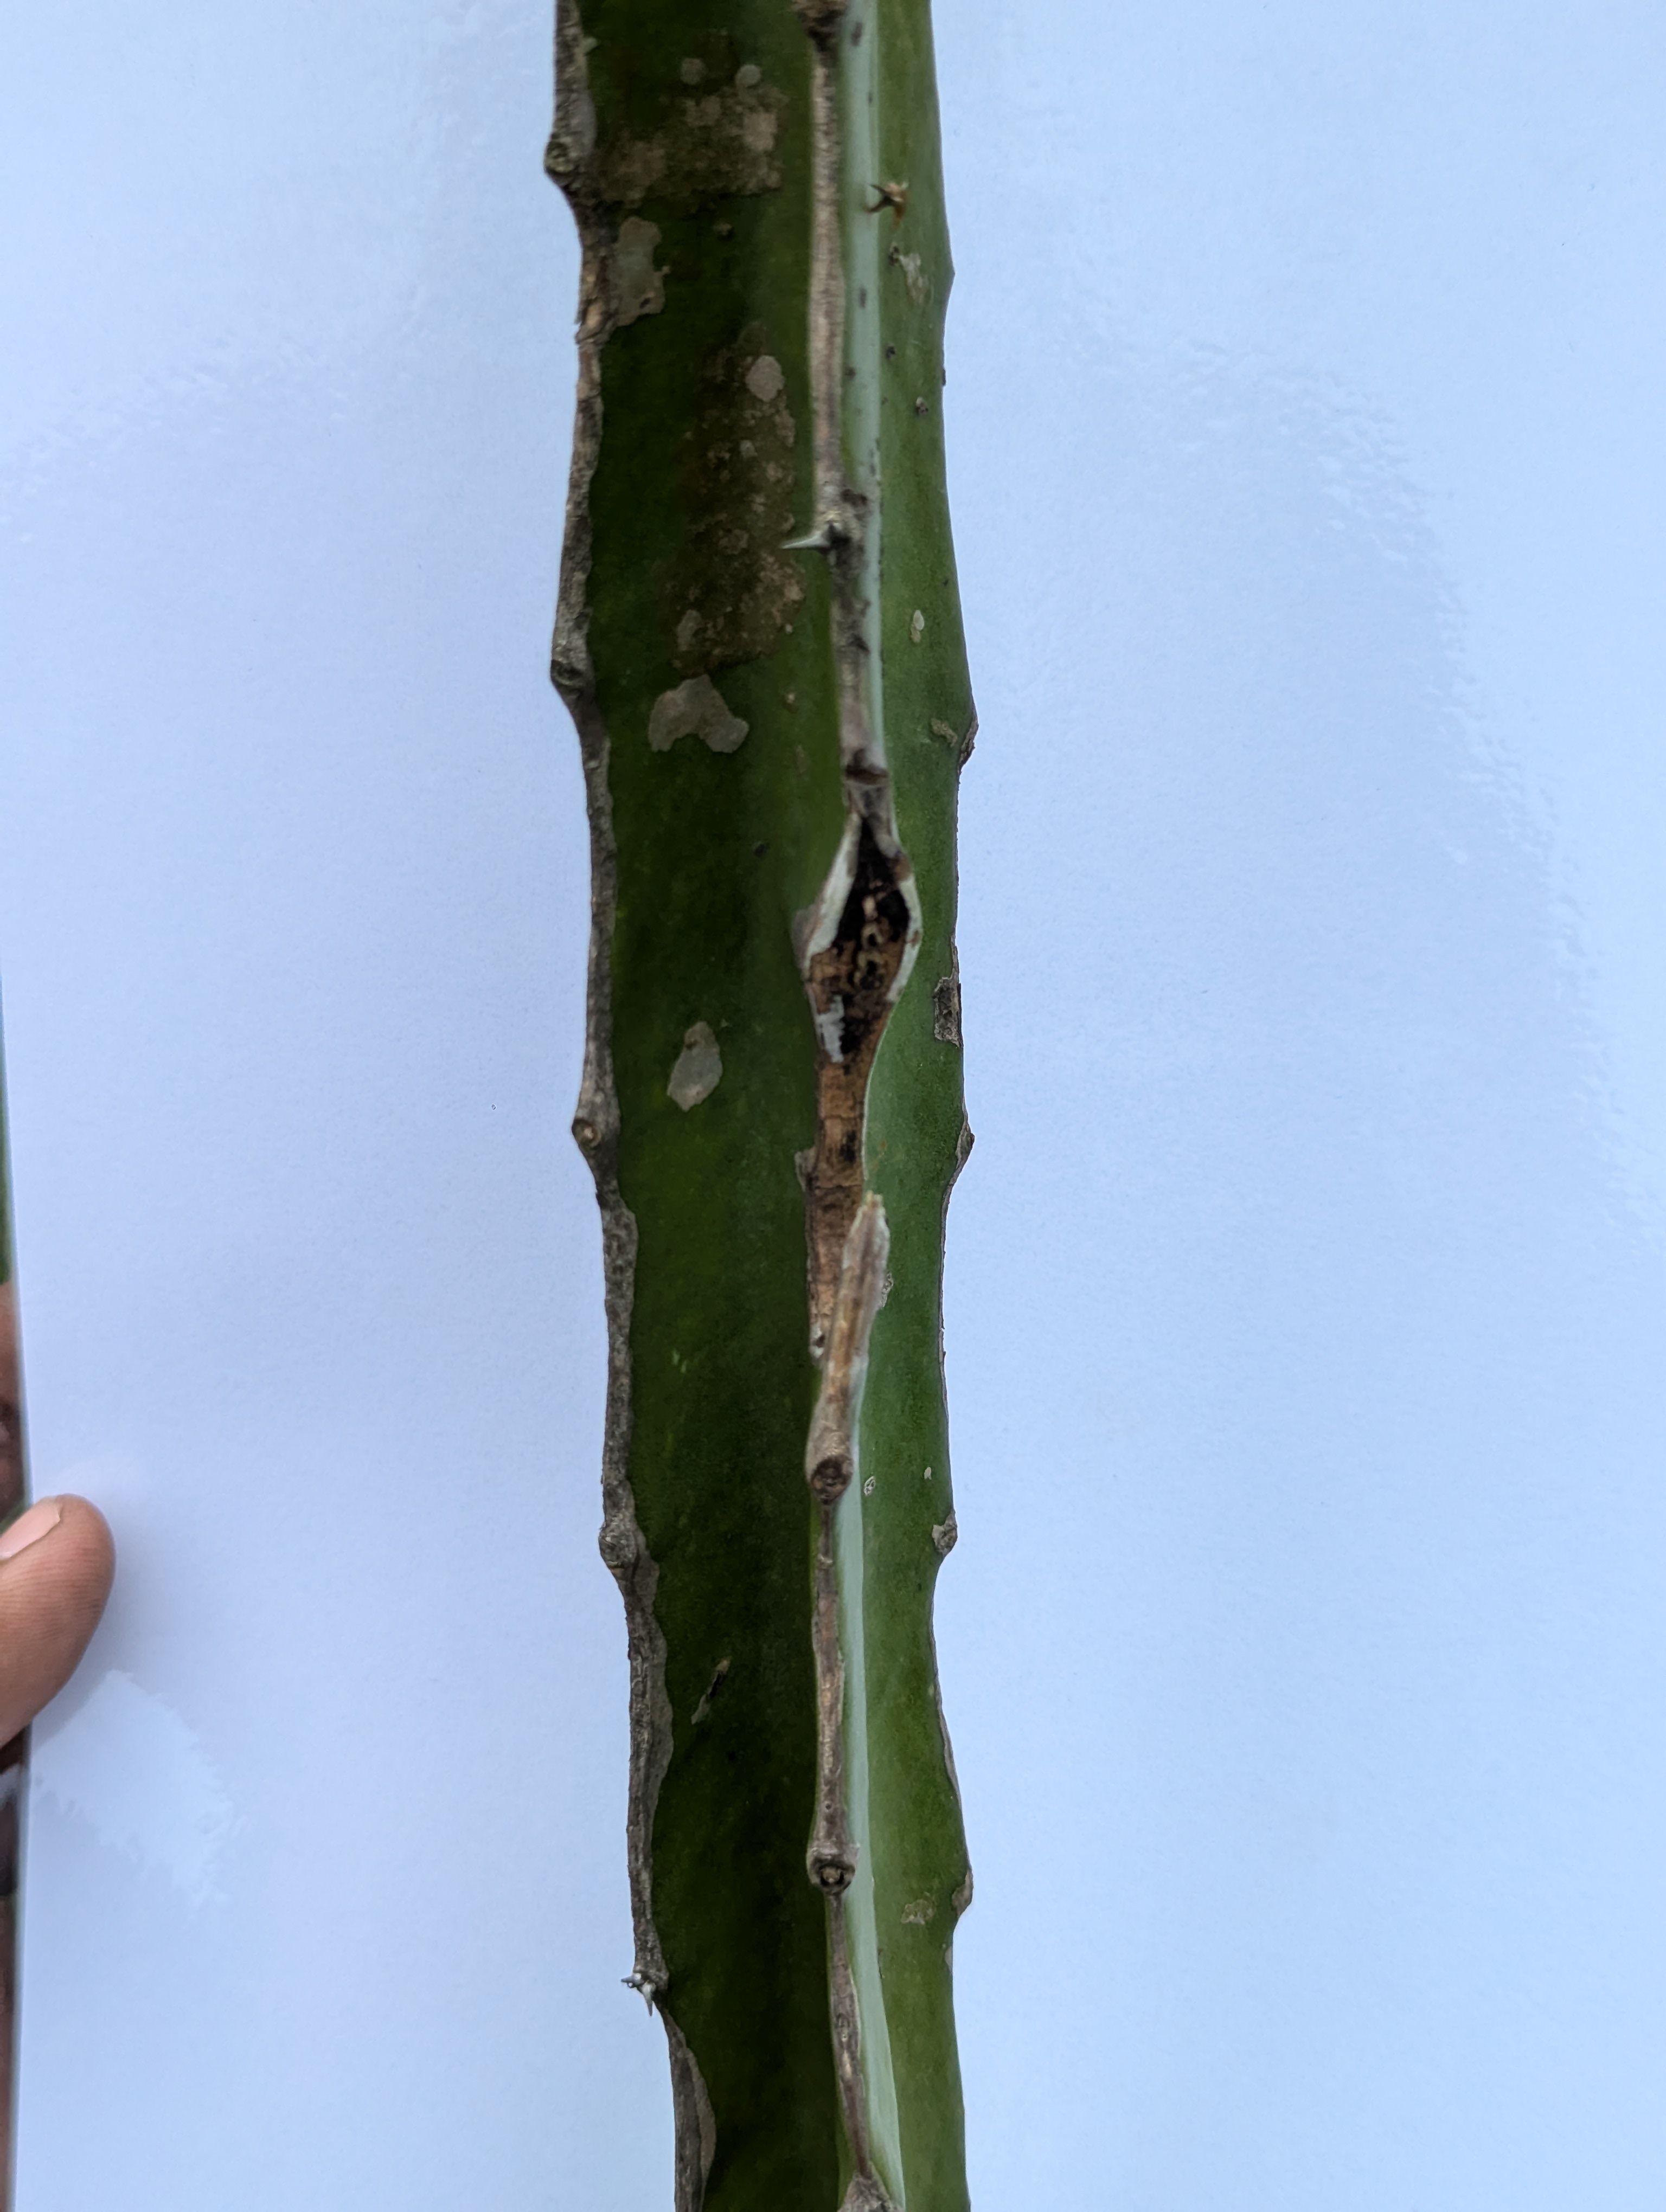
Label: Bad leaf